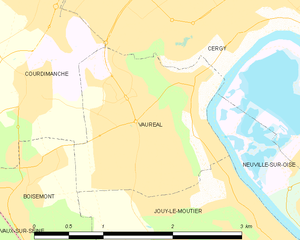
Carte des communes françaises Vauréal